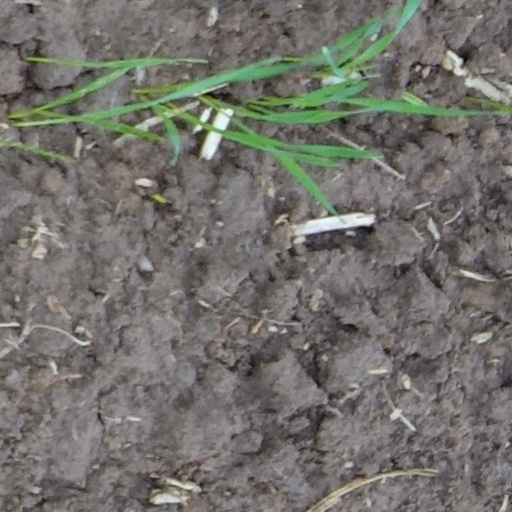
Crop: wheat